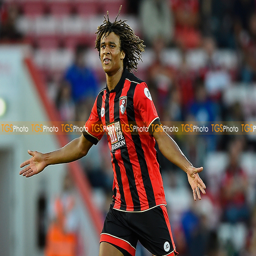
soccer player during football team